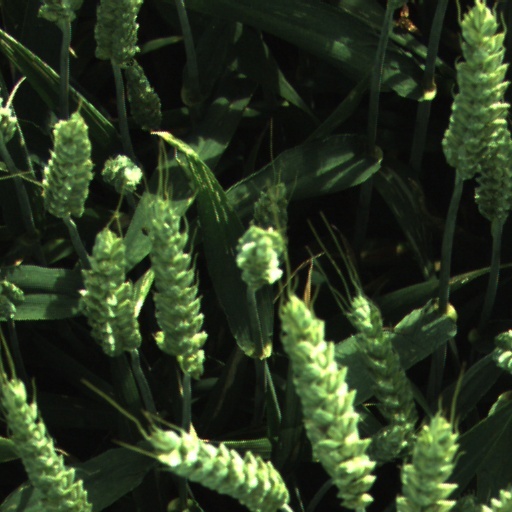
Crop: wheat